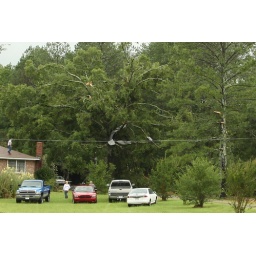
tin wrapped in tree limbs - choccolocco road